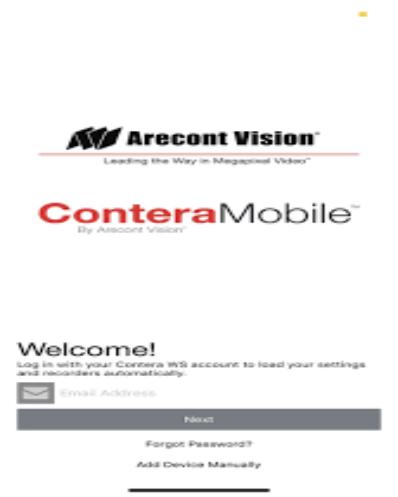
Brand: Arecont Vision
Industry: Electronic